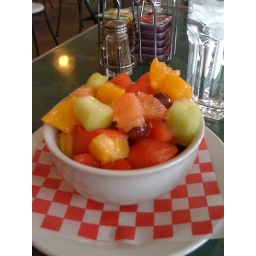
Big fruit bowl in place of dessert after lunch :) day 3 of no meat or dessert